Yaroslav's Court

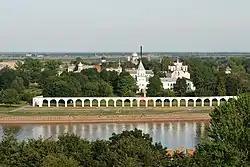
Yaroslav's Court.

Yaroslav's Court ("Yaroslavovo Dvorishche") was the princely compound in the city of Novgorod the Great. Today it is roughly the area around the Trade Mart, the St. Nicholas Cathedral, the Church of St. Procopius, and the Church of the Myrrh-bearing Women. The Trade Mart renovated and heavily modified in the sixteenth and seventeenth centuries, is all that is left of the princely palace itself. The prince also had a compound called the Riurik's Court ("Riurikovo Gorodishche") south of the marketside of the city.